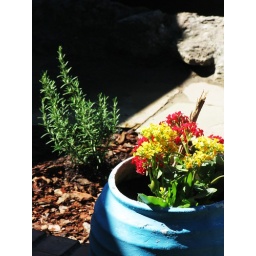
My newly planted flowers in their retro turqouise pot